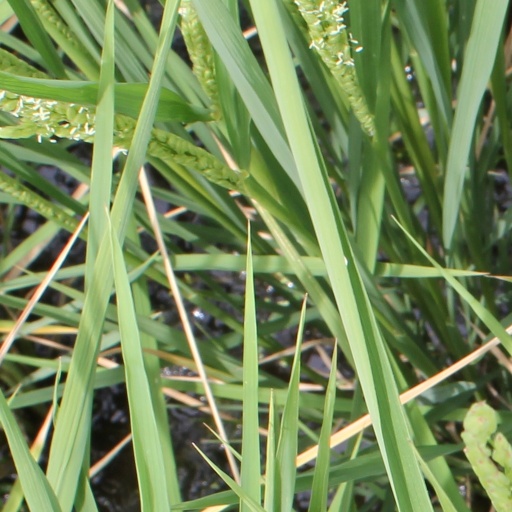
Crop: rice